History of Knoxville, Tennessee

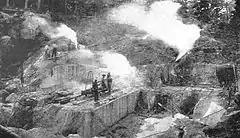
Mead's Quarry in South Knoxville, photographed circa 1890

According to historian William MacArthur, Knoxville "grew from a town to a city between 1870 and 1900." A number of newcomers from the North, with the help of prewar local business elites, quickly established the city's first heavy industries. Hiram Chamberlain and the Welsh-born Richards brothers established the Knoxville Iron Company in 1868, and erected a large mill in the Second Creek Valley. The following year, Charles McClung McGhee and several investors purchased the city's two major railroads and merged them into the East Tennessee, Virginia and Georgia Railway, which would eventually control over of tracks in five states. The city's textile industry took shape with the establishment of the Knoxville Woolen Mills and Brookside Mills in 1884 and 1885, respectively.